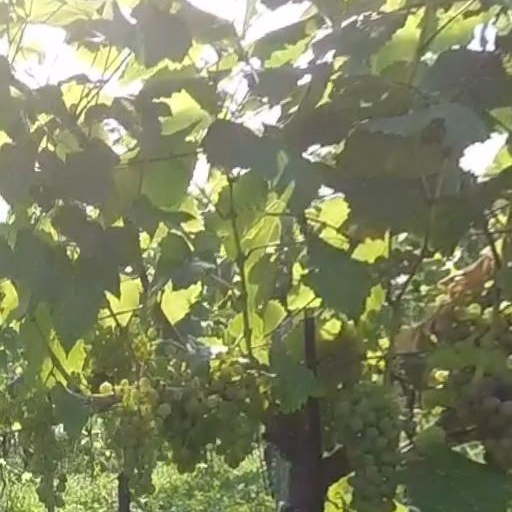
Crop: grape